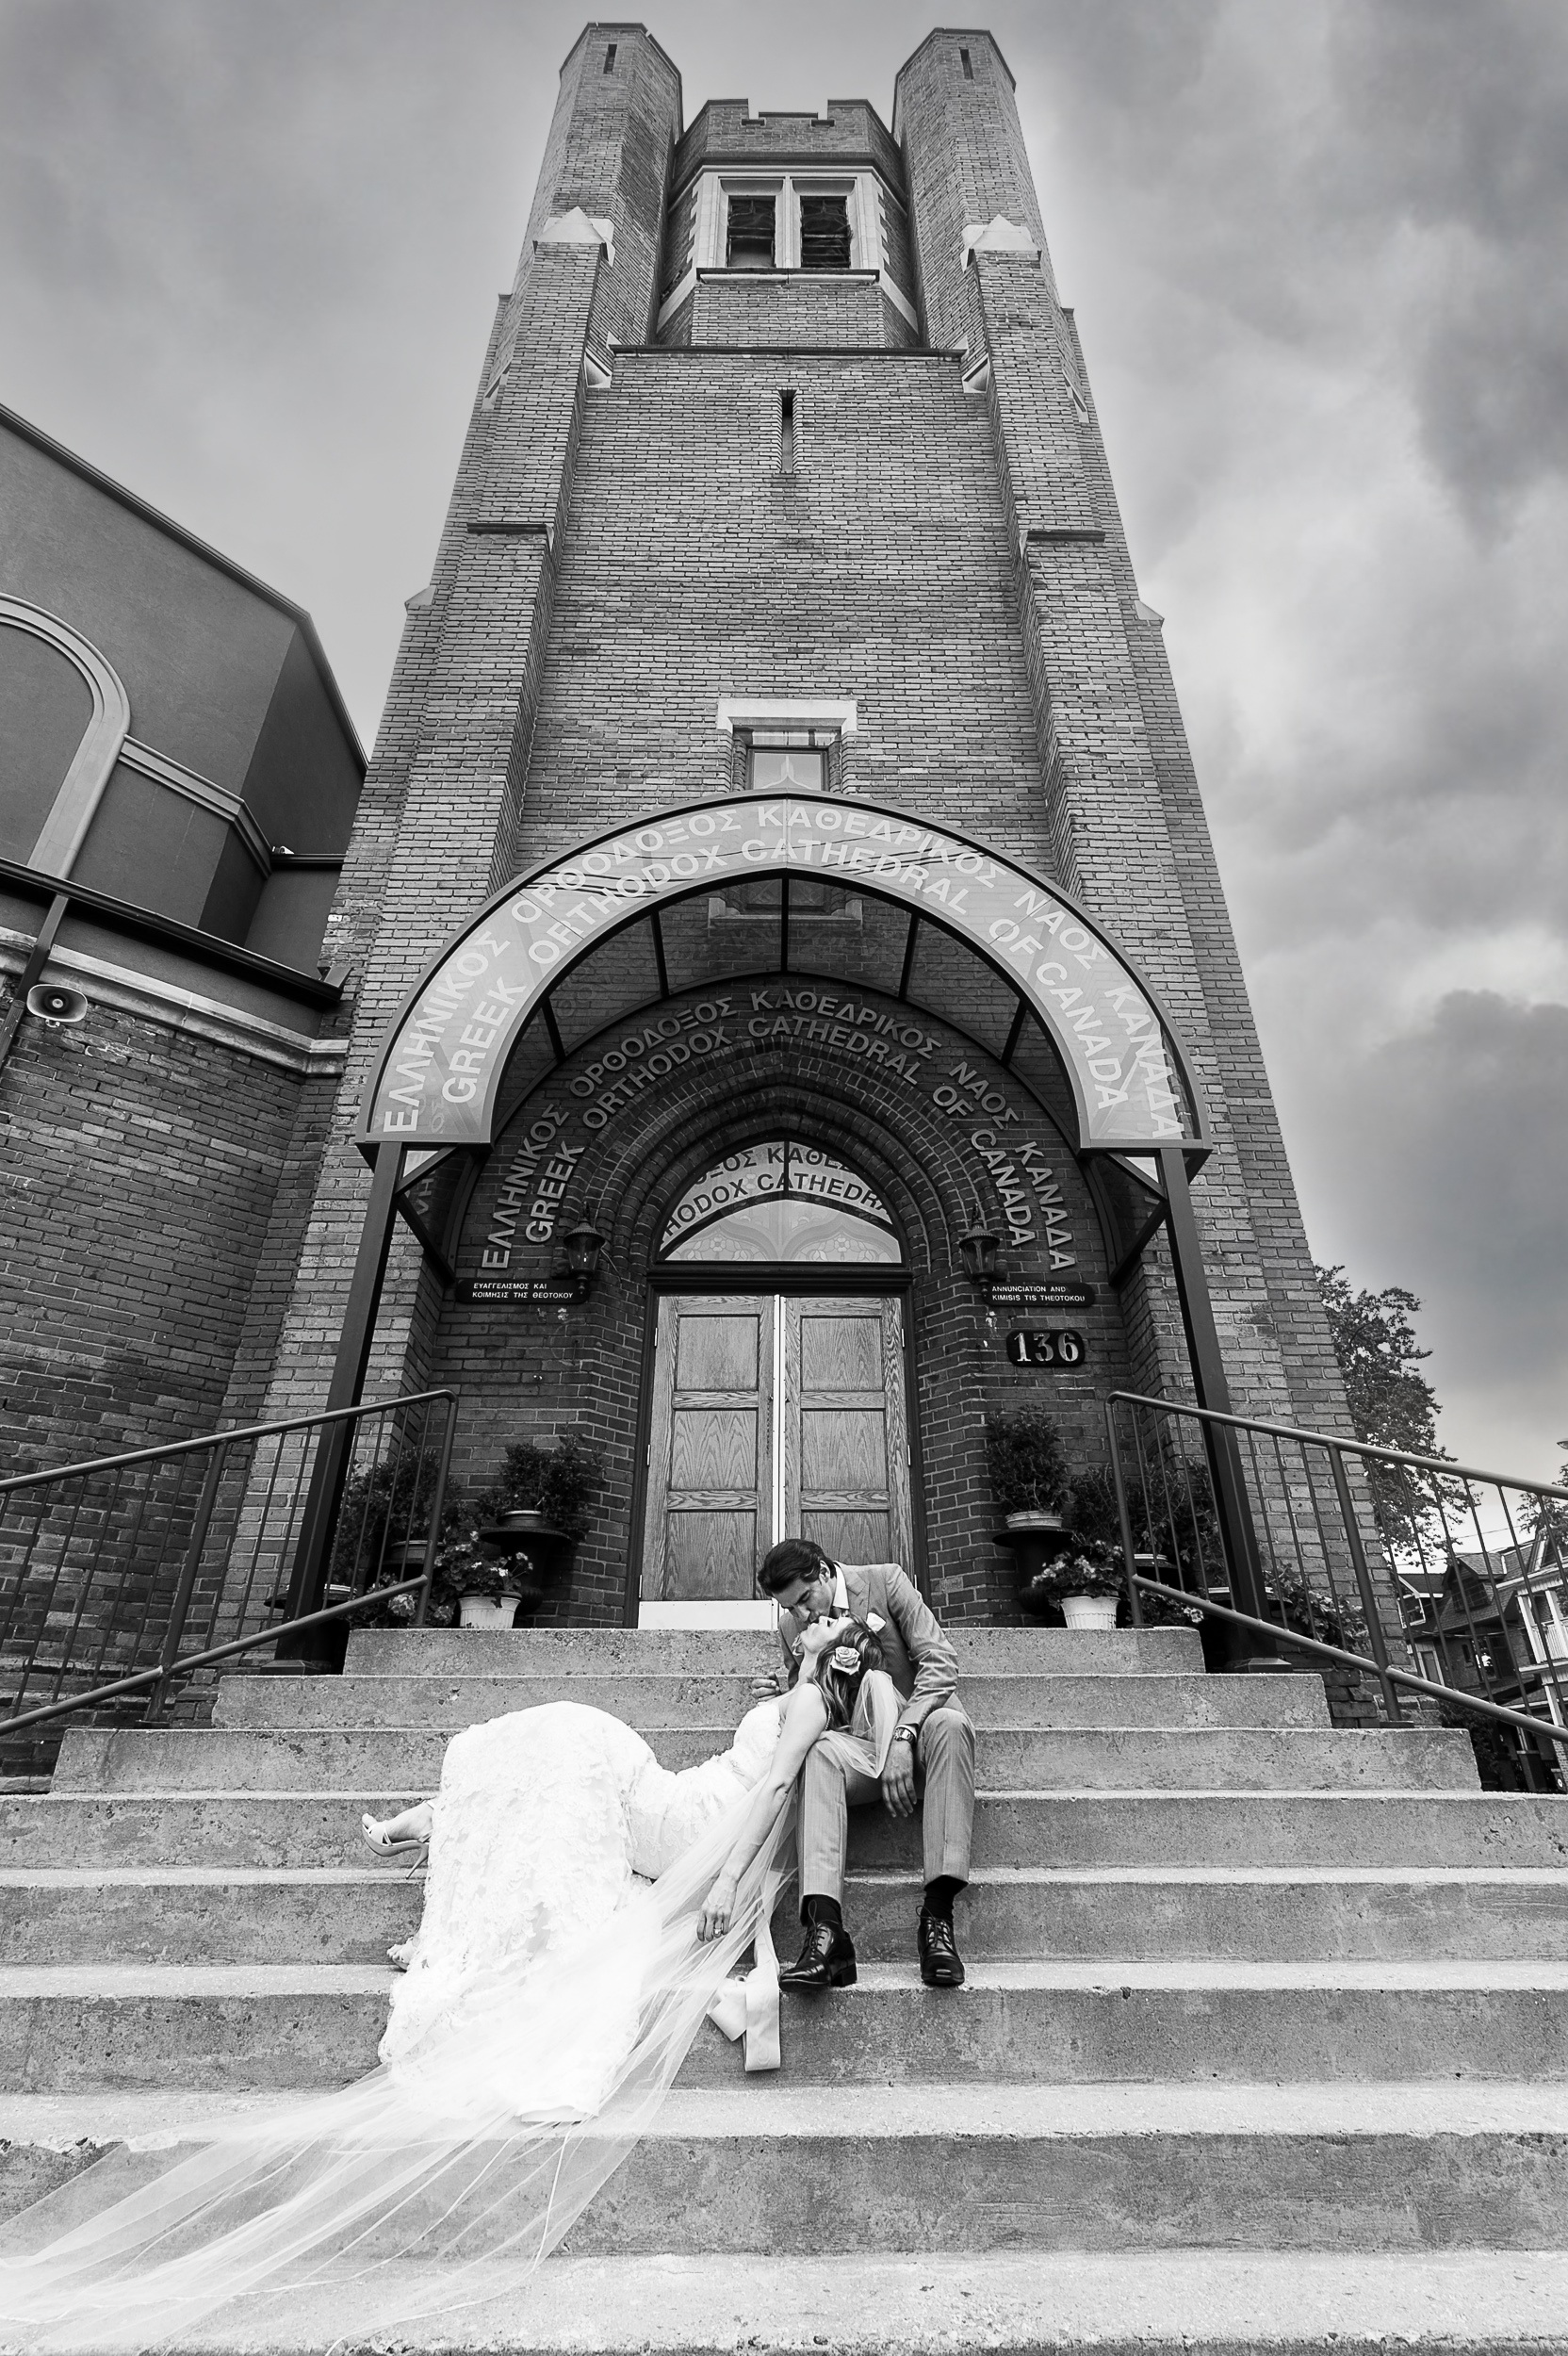
black and white, architecture, white, photography, monument, statue, arch, tower, couple, landmark, church, black, monochrome, wedding, temple, photograph, urban area, monochrome photography, bride groom